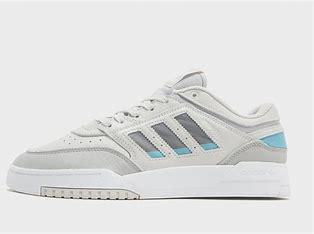
Brand: adidas
Model: Drop Step Skate